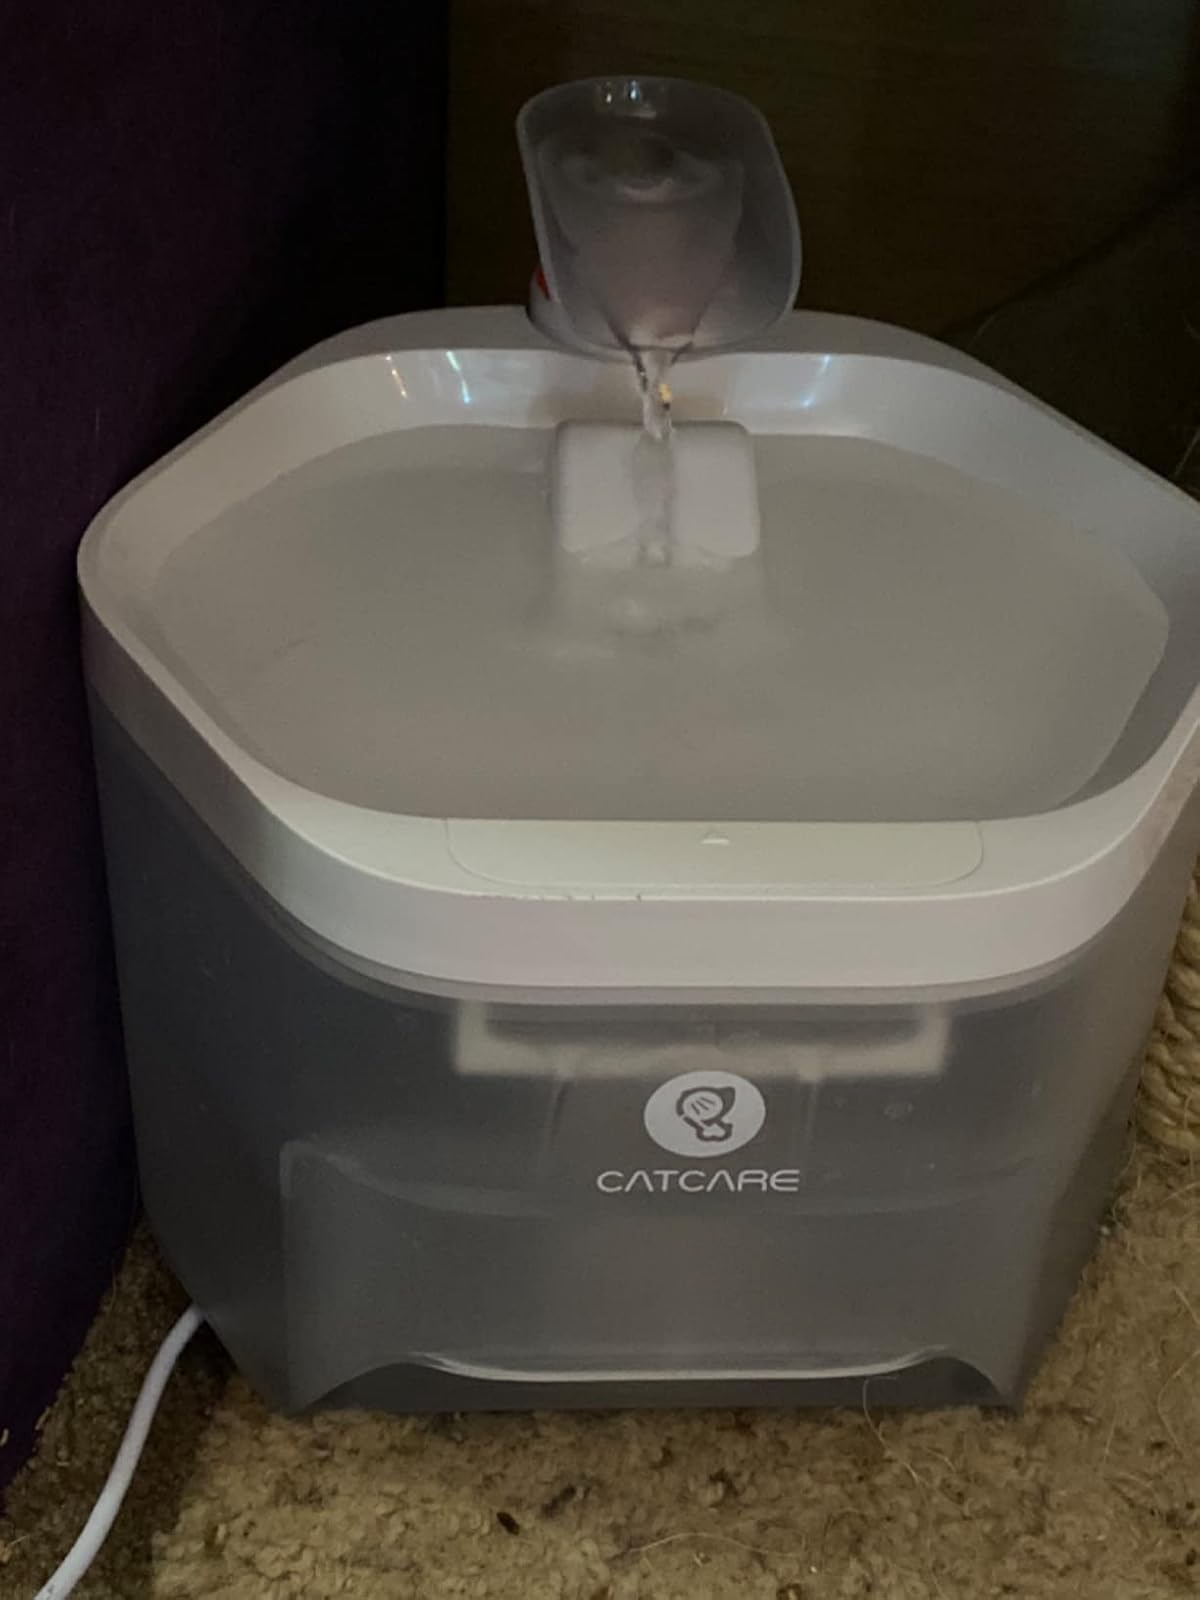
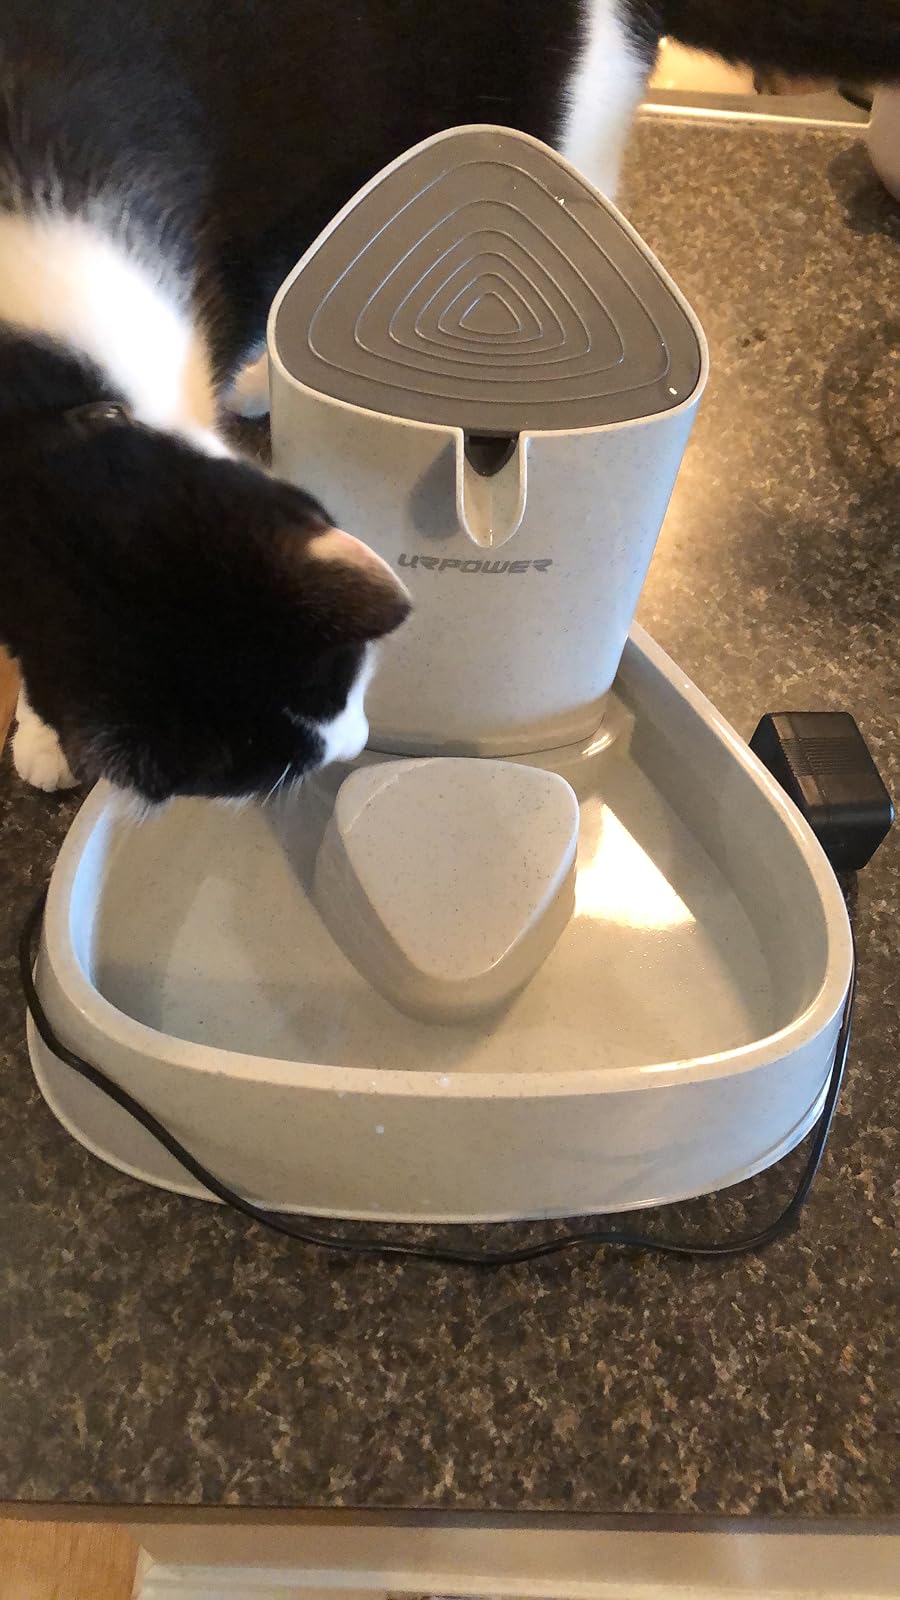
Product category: items_bowl
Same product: no